Heathen holidays

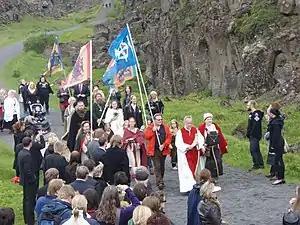
A crowd of people walking along an outdoor path. They are led by individuals in robes, and a number carry flag banners.

In the modern pagan movement of Heathenry there are a number of holidays celebrated by different groups and individuals. The most widely observed are based on ancient Germanic practices described in historical accounts or folk practices; however, some adherents also incorporate innovations from the 20th and 21st centuries.